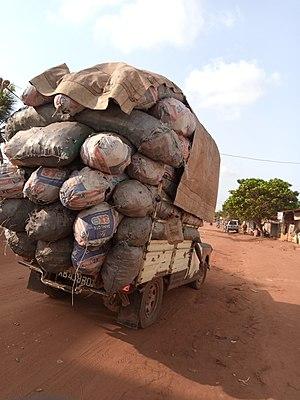
le transport du charbon à Porto-Novo This is an image with the theme ""Africa on the Move or Transport"" from: Benin"
Porto-Novo est la capitale du Bénin, située dans le sud du pays, près de la côte Atlantique. Elle est la ville par excellence des ethnies Goun et Yoruba et de la minorité ethnique tori. En langue goun-gbe, Porto-Novo est appelé généralement Hogbonou et Adjatchey par les Yorubas.